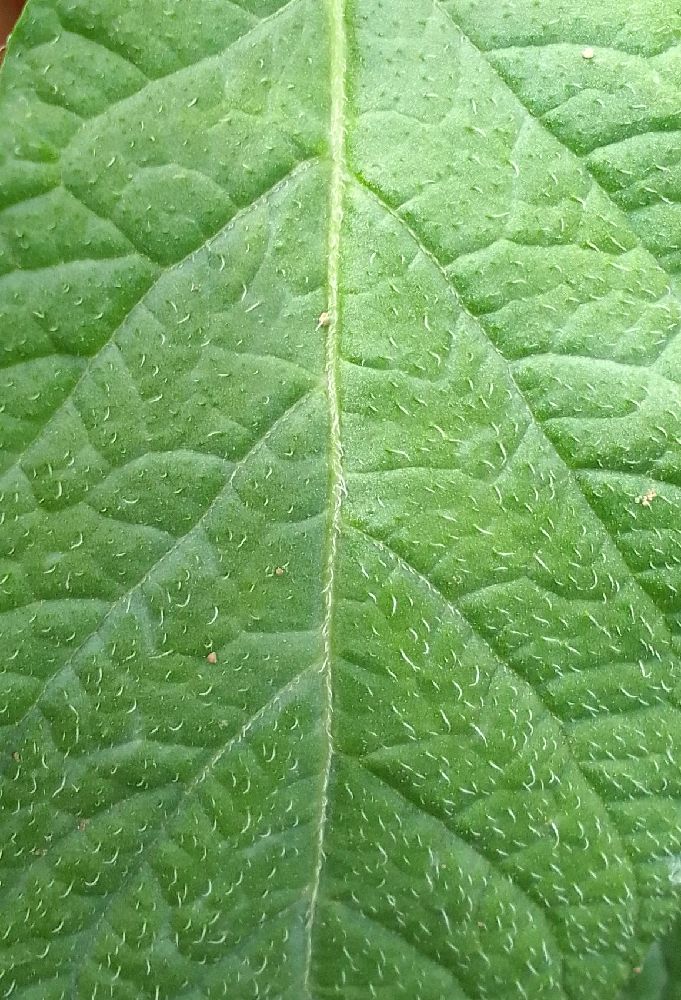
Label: Healthy